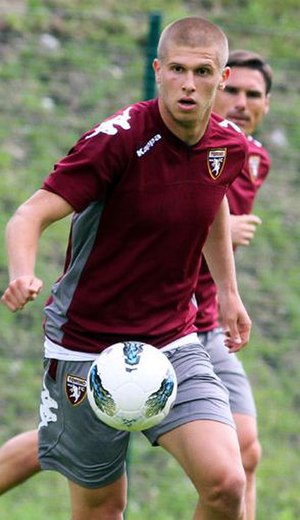
Alen Stevanović
Alen Stevanović er en serbisk fodboldspiller. Han har tidligere spillet for Serbiens landshold.